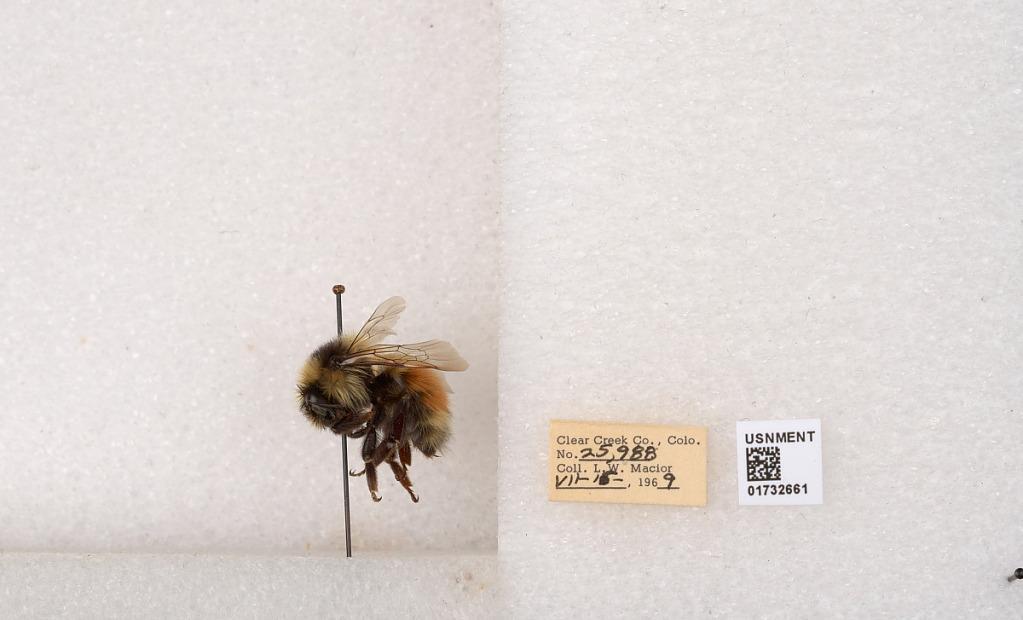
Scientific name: Bombus (Pyrobombus) sylvicola Kirby
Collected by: L. Macior
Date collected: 1969-7-16
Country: United States
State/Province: Colorado
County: Clear Creek
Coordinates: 39.7006, -105.694